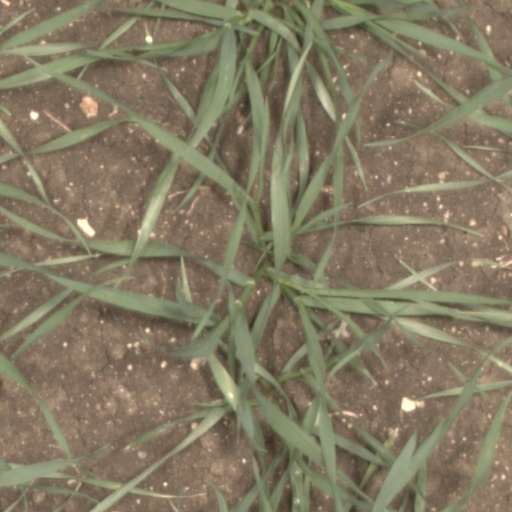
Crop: wheat